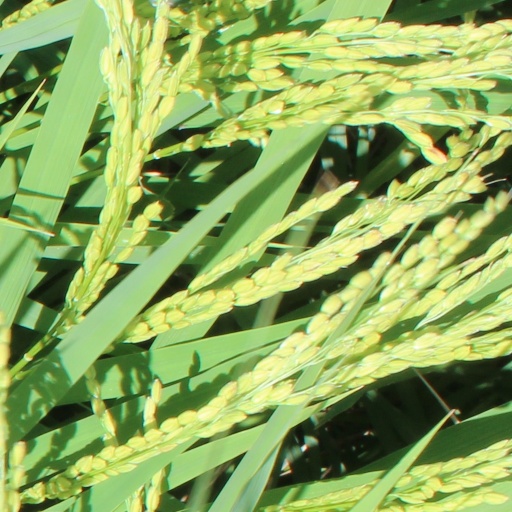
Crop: rice